Hagi Station

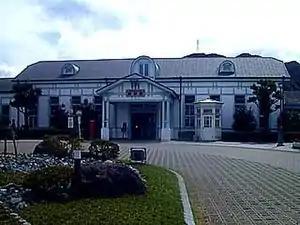
Hagi Station in 2004

is a passenger railway station located in the city of Hagi, Yamaguchi Prefecture, Japan. It is operated by the West Japan Railway Company (JR West).